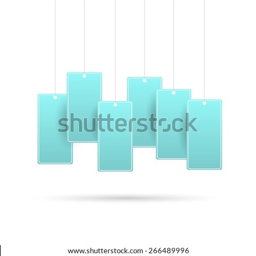
illustration of blank colorful tags isolated on a white background .